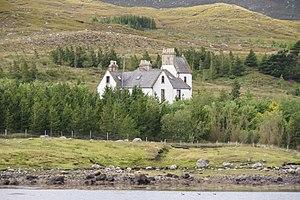
Le château d'Ardvourlie, en anglais Ardvourlie Castle, est un château écossais du XIXᵉ siècle situé sur l'île d'Harris. Il est construit en 1863 pour Charles Murray, 7th Earl of Dunmore.